Imagine Cup

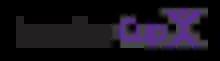
Imagine Cup official logo

Imagine Cup is an annual competition sponsored and hosted by Microsoft Corp. which brings together student developers worldwide to help resolve some of the world's toughest challenges. It is considered as "Olympics of Technology" by computer science and engineering and is considered one of the top competitions and awards related to technology and software design. All Imagine Cup competitors create projects that address the Imagine Cup theme: "Imagine a world where technology helps solve the toughest problems". Started in 2003, it has steadily grown, with more than 2 million competitors representing 150 countries in 2022. The 2023 Imagine Cup World Championship was held in Seattle, United States.